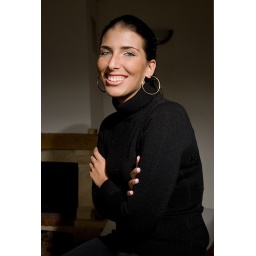
Strobist: bare sb-600 camera right, bit above girls head pointing on her face.